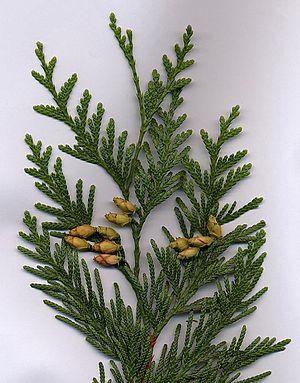
Le Thuya géant, aussi appelé Cèdre rouge de l’Ouest et parfois Thuya de Lobb, est une espèce de conifère sempervirent de la famille des Cupressaceae originaire du nord-ouest de l'Amérique du Nord.